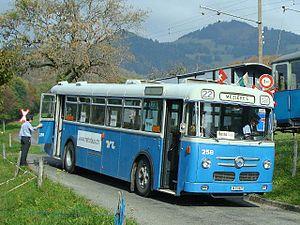
TL 258, Série: (251-) 257-262 (1962-1963) 1967-1968, Saurer. Mise hors service: 1987. Reprise par RétroBus: 2001.
Les Transports publics de la région lausannoise sont une société anonyme, fondée en 1894 à Lausanne sous le nom de Société des tramways lausannois, puis prenant son nom actuel en 1963. Elle a pour objectif l'exploitation du réseau de transports en commun de voyageurs du même nom, dans la ville de Lausanne, capitale du canton de Vaud, et son agglomération.
Saurer AG est une entreprise suisse fabriquant des machines textiles, auparavant aussi constructeur de camions et autobus.